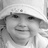
Emotion: happy